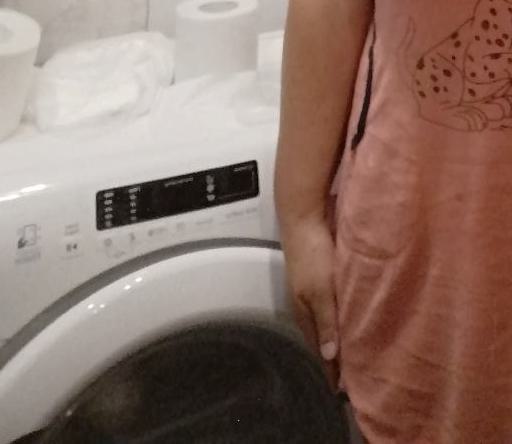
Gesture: no_gesture